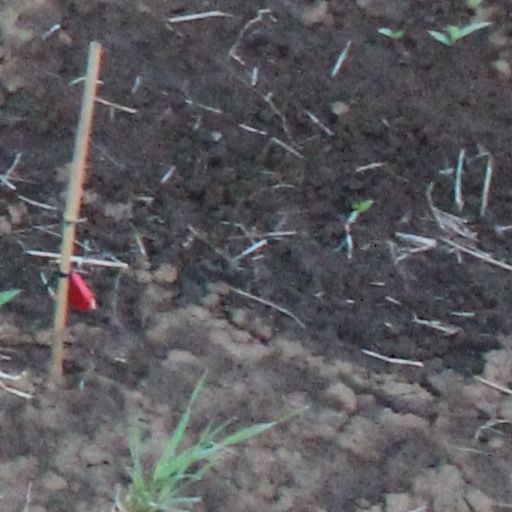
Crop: wheat